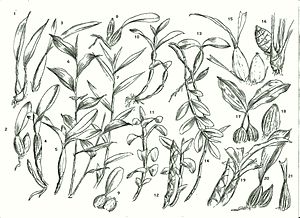
Pseudobulbe / Pseudobulbe af Orkidé-familien (Orchidaceae)
*Laelia (1, 2) *Ada (3) *Cattleya (4, 5) *Sobralia (6) *Thunia (7) *Bulbophyllum (8) *Cirrhopetalum (9) *Dendrobium (10, 11, 12, 13, 14) *Oncidium, Odontoglossum, Miltonia, Brassia (15) *Cymbidium (16) *Stanhopea (17) *Lycaste (18) *Catasetum (19) *Gongora (20) *Coryanthes (21)
En pseudobulbe er en løg- eller knoldformet opsvulmet plantestængel, som fungerer i opbevaringen af vand- og næringsreserver. Ordet kommer af pseudo- der betyder uægte og bulbe der betyder løg. Det anvendes mest om epifytiske orkidéer med sympodial voksemåde. Hos dem er hvert stængelled udformet som en en kort vandret jordstængel og en opret pseudobulbe med blade og eventuelt en blomsterstand fra apeks, mens nye stængelled udgår fra et sideskud ved basis af foregående pseudobulbe.